Pieter van Laer

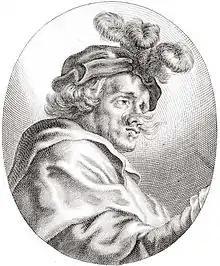

Pieter Bodding van Laer (christened 14 December 1599, in Haarlem – 1641 or later) was a Dutch painter and printmaker. He was active in Rome for over a decade and was known for genre scenes, animal paintings and landscapes placed in the environs of Rome.